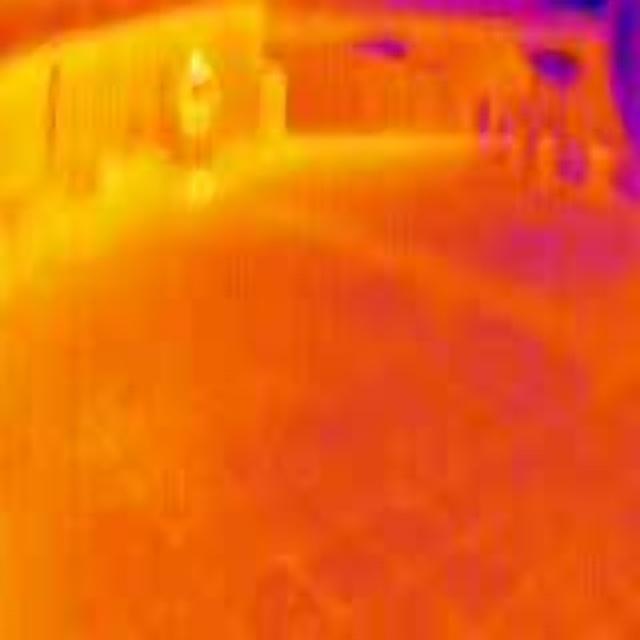
Detected objects:
label: person